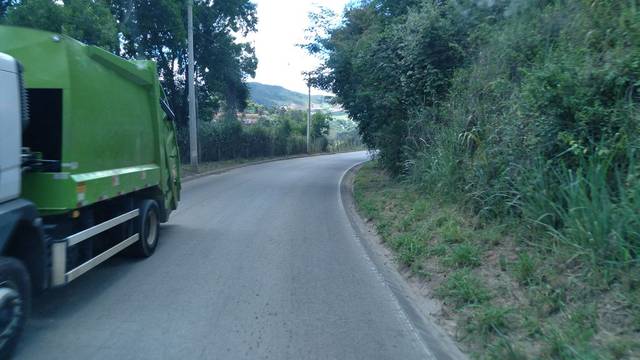
Region: Brazil
Coordinates: -19.873, -43.857